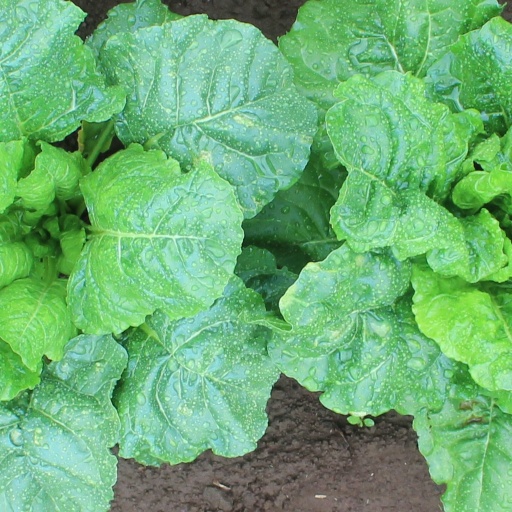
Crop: sugar beet